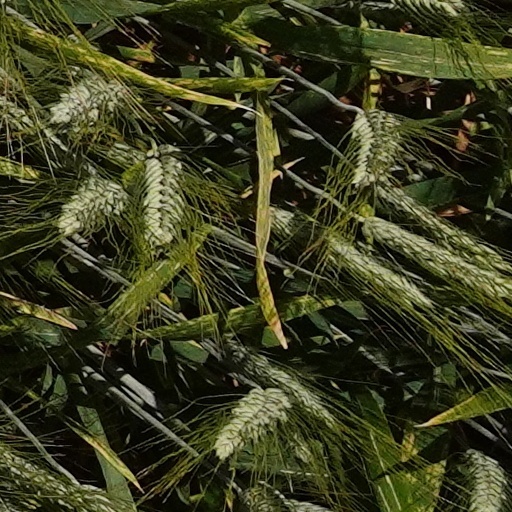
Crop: wheat